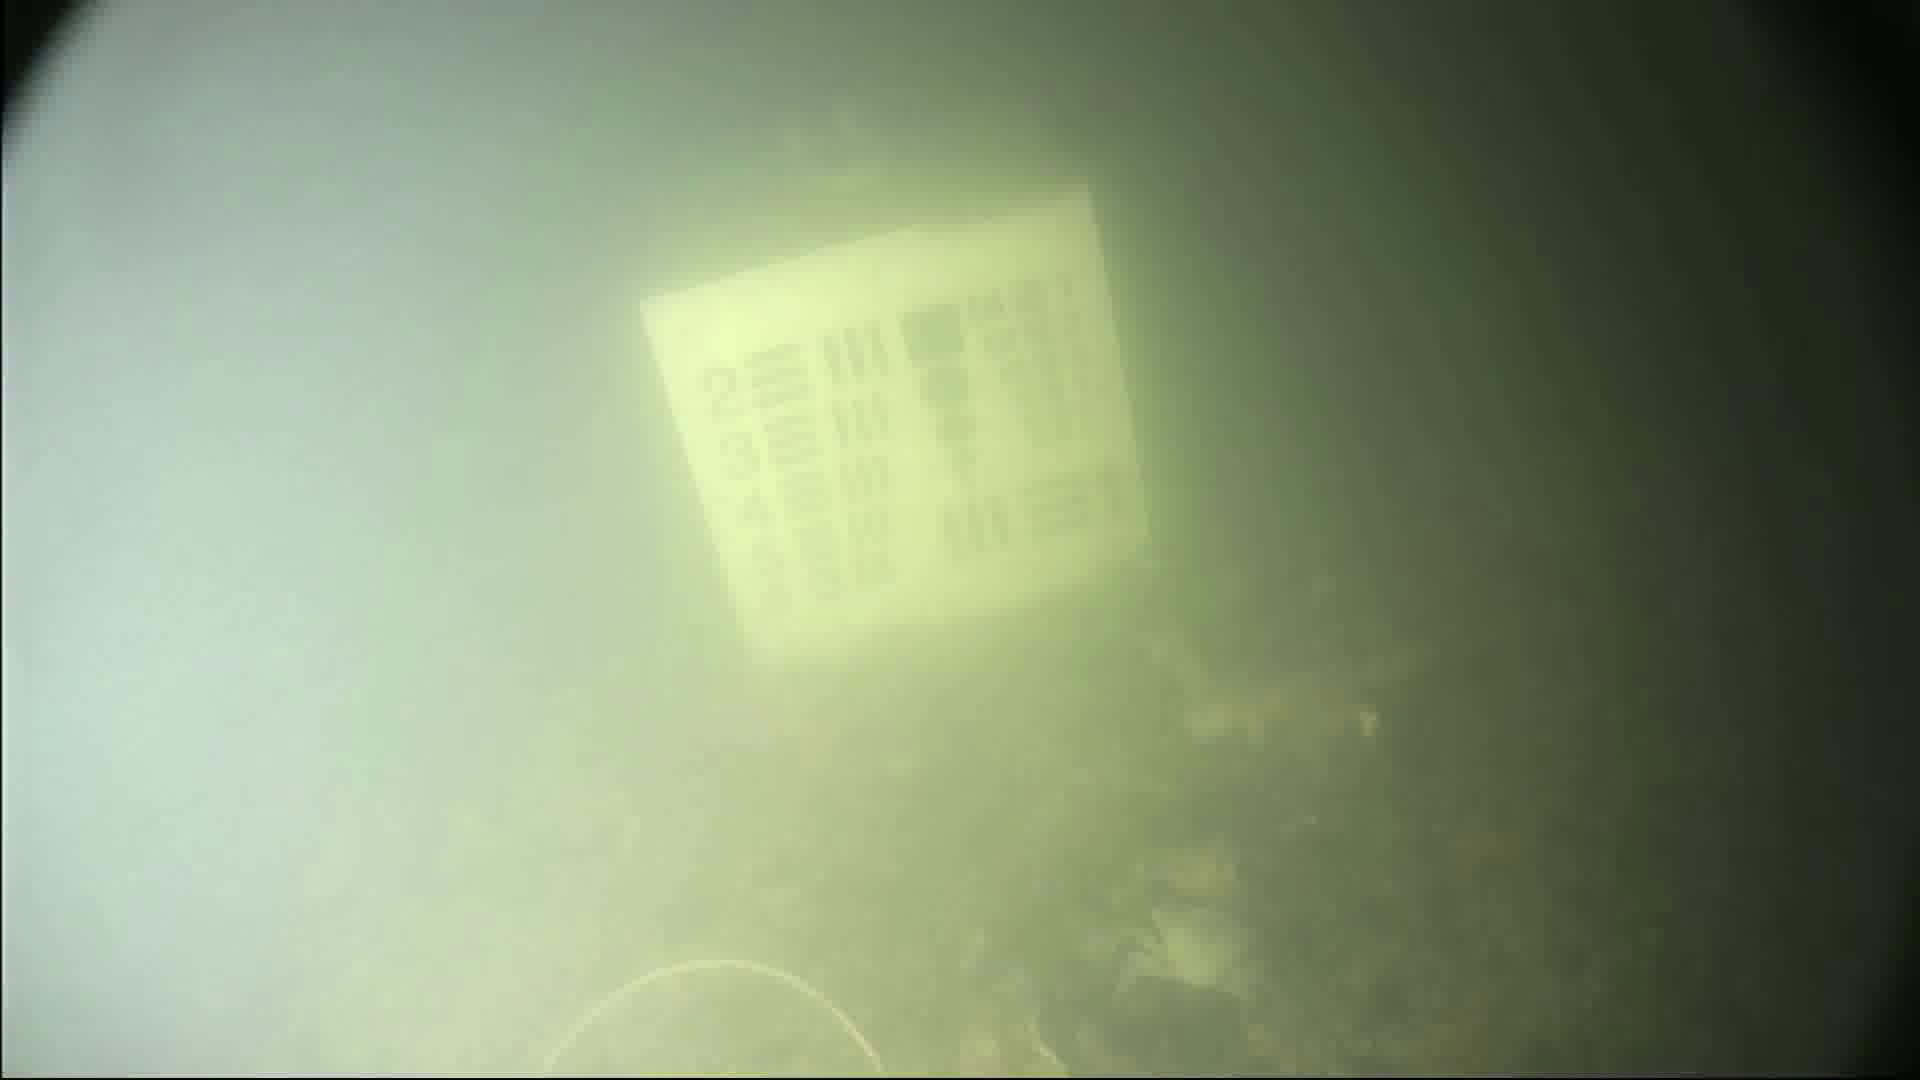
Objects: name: crab